Hinduism in Thailand

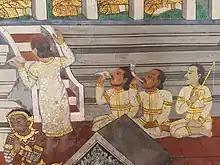
Royal Brahmins performing a ceremony, mural painting from Temple of Emerald Buddha

Lord Shiva is manifested in various forms. Among them the most popular one is that of the lingam, in the shape of men's genital organs. It depicts the unison of the male and female energies, which created the entire universe according to Hindu thought. Several forms of Shiva Lingam have been found in Southern Thailand. One has the Lord Shiva's face. This is known as the Mukha Lingam. Similarly, a gold lingam, belonging to a hermit's private collection, has been discovered at a cave in the region. A lingam shaped stone known as the "Swayambhulingam" has also been discovered.